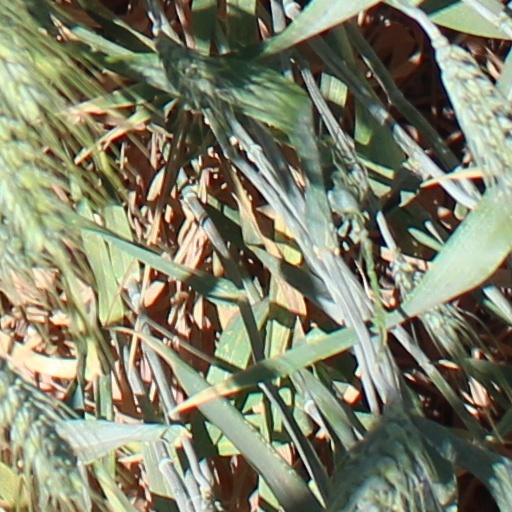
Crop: wheat